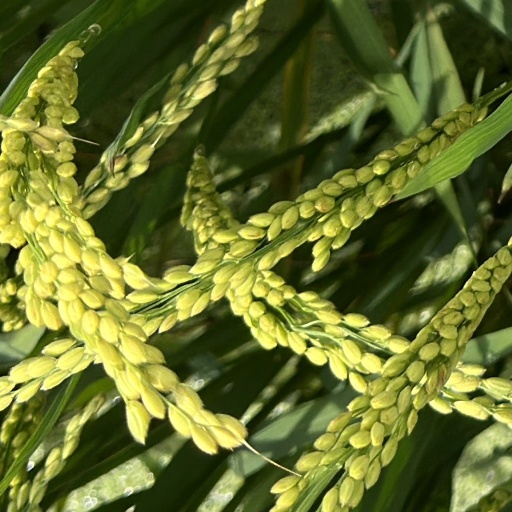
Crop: rice